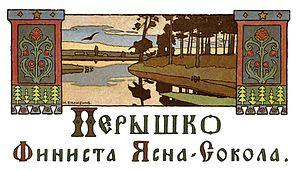
La Plume de Finist-Clair-Faucon est un conte merveilleux traditionnel russe dont Alexandre Afanassiev reproduit deux versions dans ses Contes populaires russes. Elles portent les numéros 129a et 129b dans l'édition originale, 234 et 235 dans l'édition de 1958. La première version écrite russe connue remonte à 1795.